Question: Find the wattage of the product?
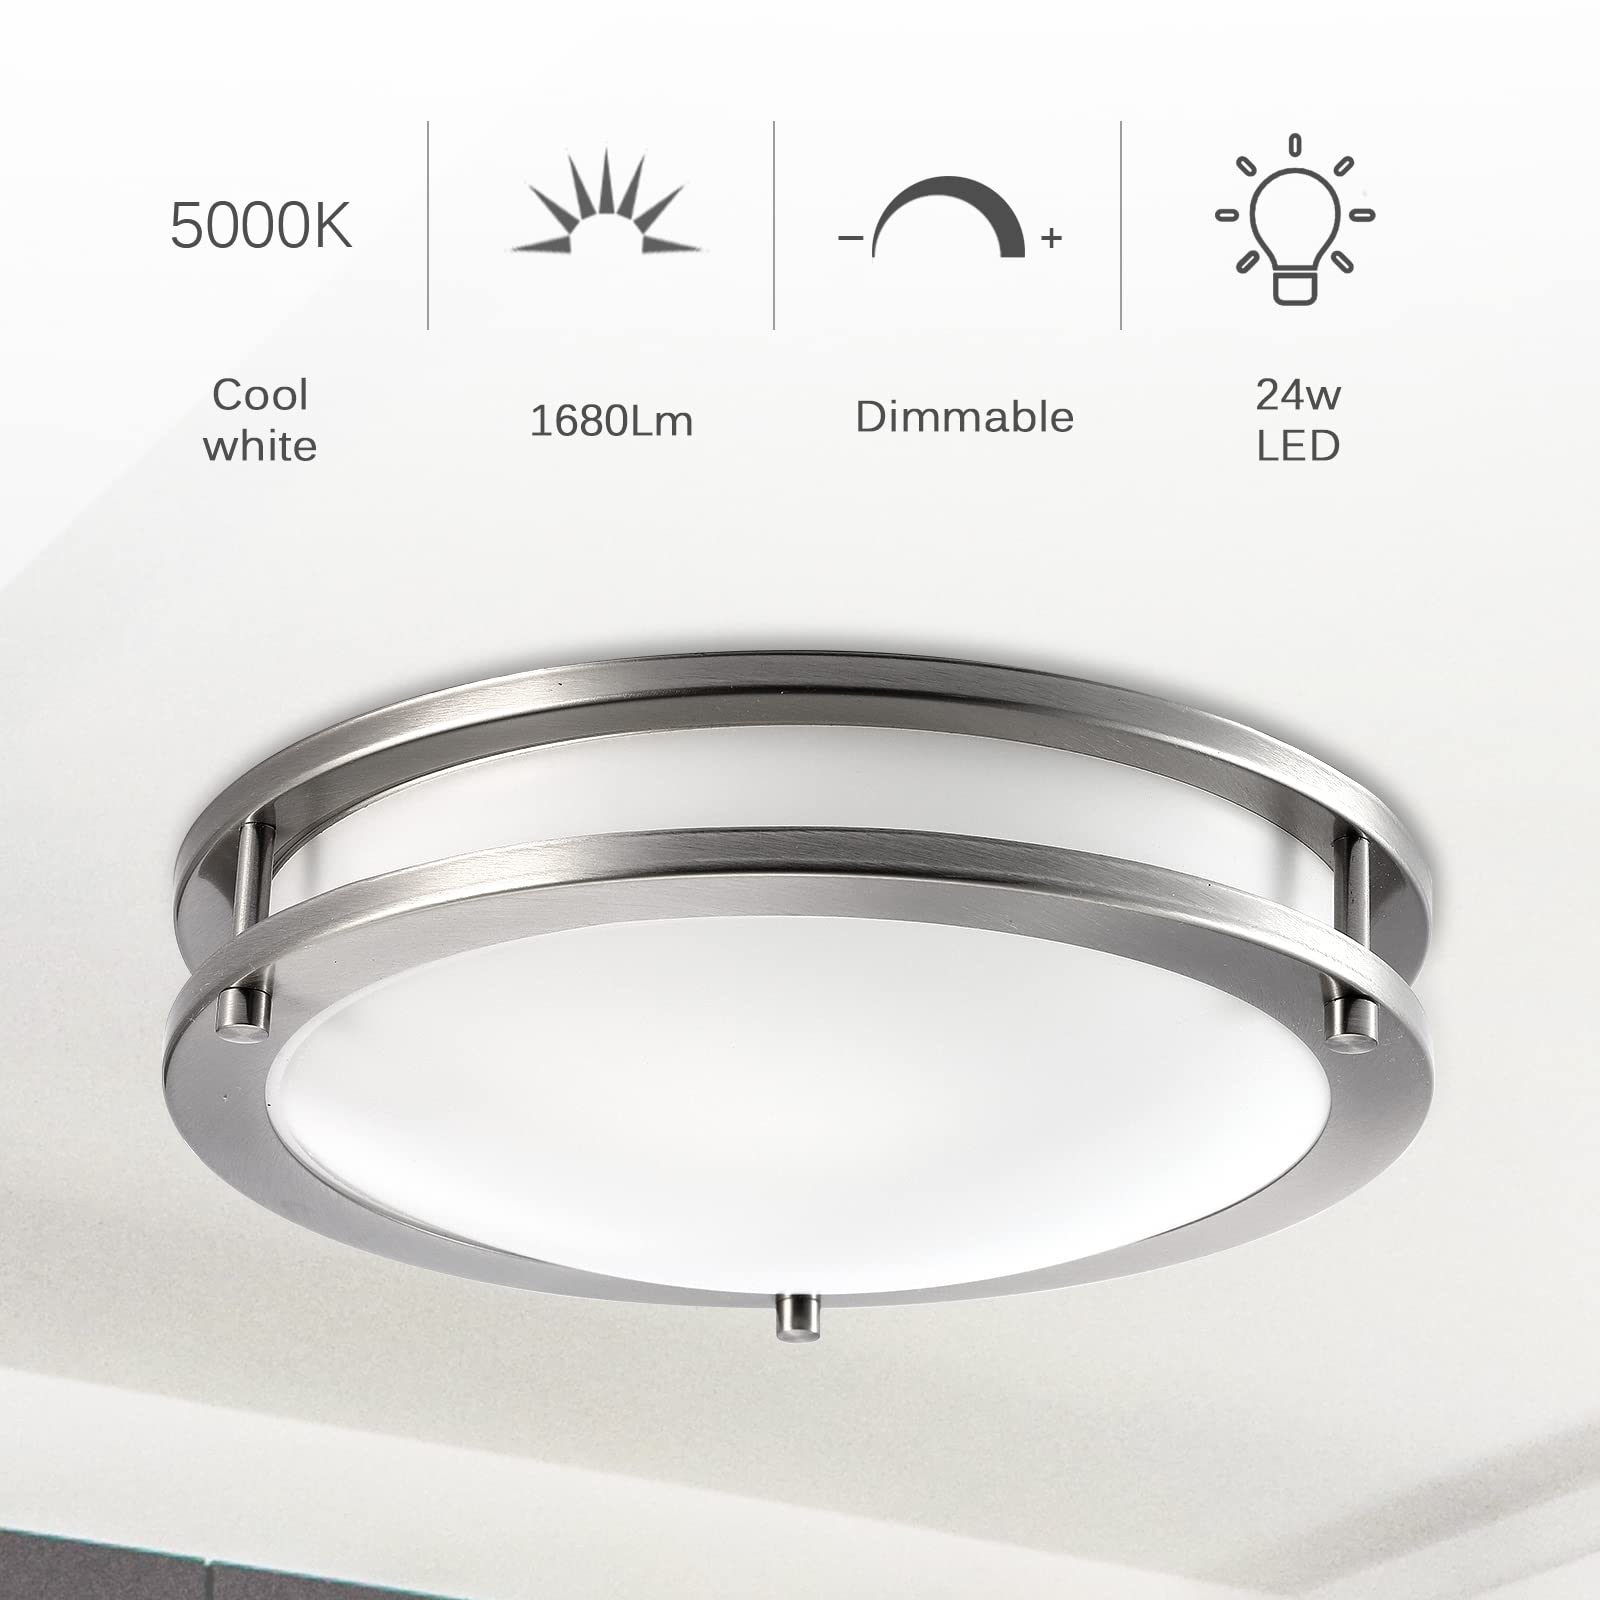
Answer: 24.0 watt